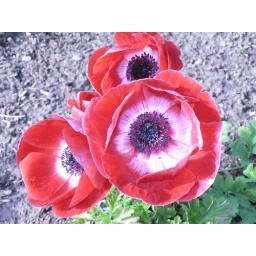
In one of the flower beds in front of Conservatory of Flowers.